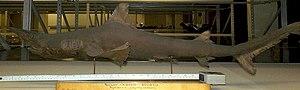
Requin bécune (Isogomphodon oxyrhynchus) au musée d'histoire naturelle de Londres. BMNH 1843.2.1.7 File:Isogomphodon oxyrhynchus BMNH 1843.2.1.7.jpg by Natural History Museum Derivative work - Œuvre dérivée
Le Requin bécune est une espèce de requins de la famille des Carcharhinidae, seul membre existant de son genre Isogomphodon. Le Requin bécune est reconnaissable grâce à son museau allongé, aplati et pointu en forme de poignard, ses yeux minuscules et ses grandes nageoires pectorales en forme de pagaie. La taille maximale de ce requin est estimée à 1,71 m de longueur.